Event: Nepal Earthquake
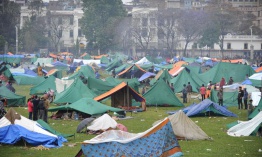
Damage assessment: damage